Fist of the Warrior

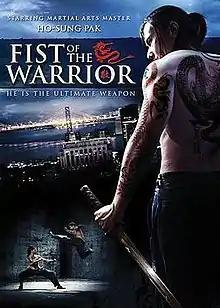
DVD cover

Fist of the Warrior, formerly known as Lesser of Three Evils, is a martial arts/crime film directed by Wayne A. Kennedy in his feature film directorial debut. It stars Ho-Sung Pak, Peter Greene, Roger Guenveur Smith and Sherilyn Fenn, and features fight choreography by Ho-Sung Pak and Wayne A. Kennedy. The film was shot in 2004 in Los Angeles, California, USA, and was released by Lionsgate Home Entertainment on February 10, 2009.